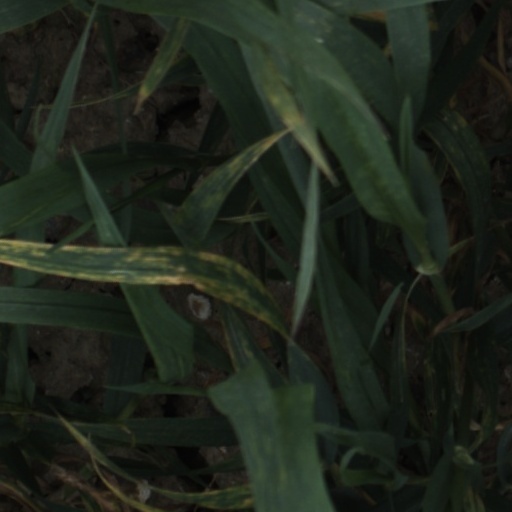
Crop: wheat